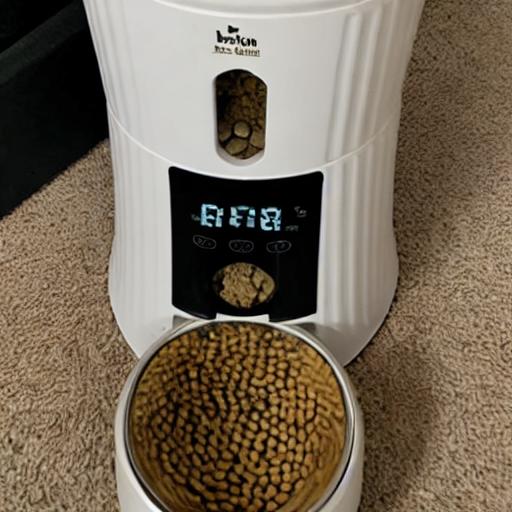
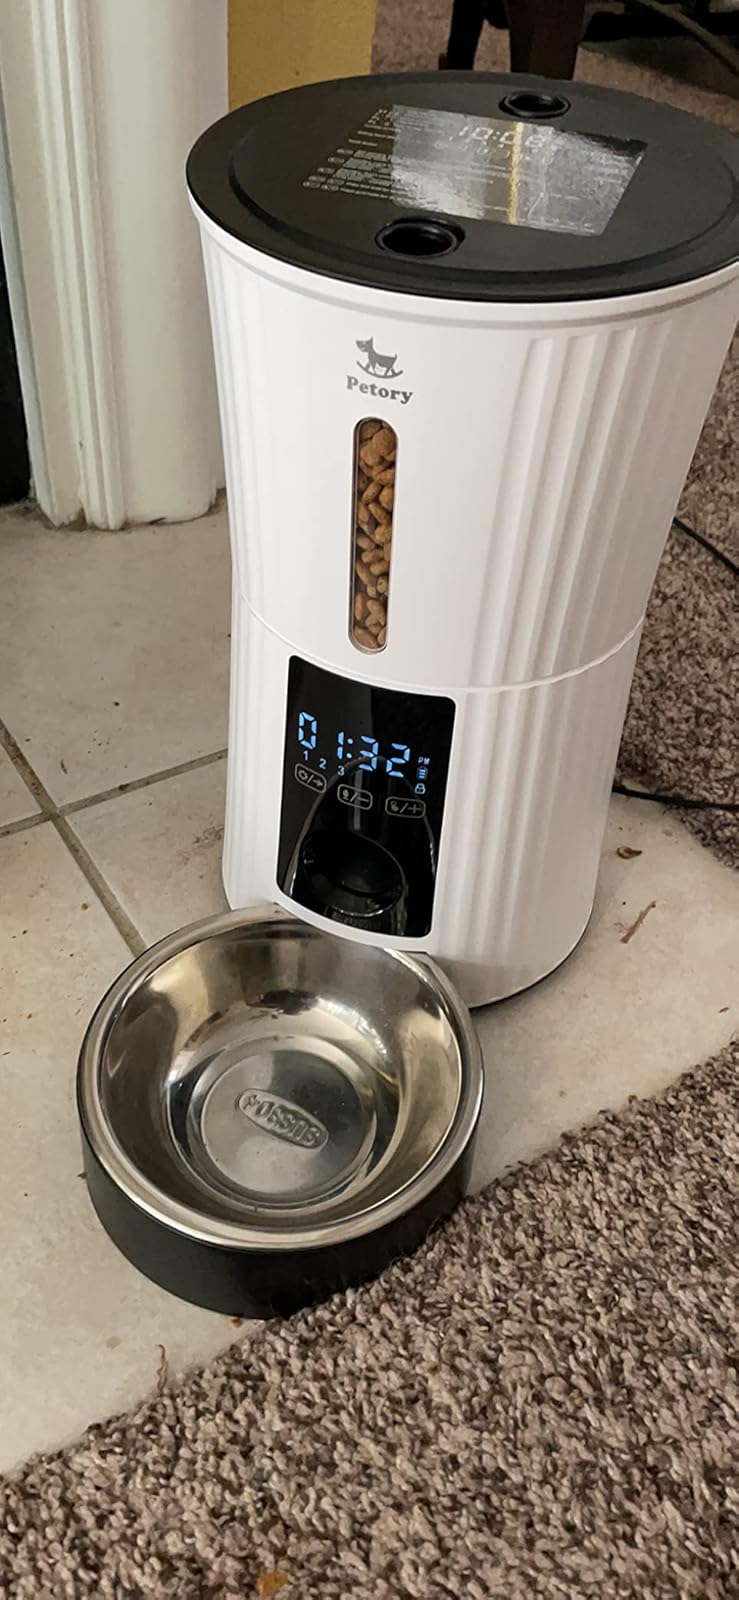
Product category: items_feeder
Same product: no